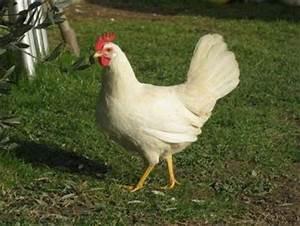
chicken